L'Innovation department store fire

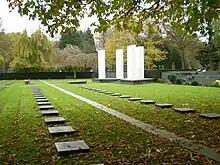
Memorial to the victims of the "L'Innovation" fire in Evere, Brussels

The "L'Innovation" fire was a fire that took place at the "À L'Innovation" department store on the Rue Neuve/Nieuwstraat in central Brussels, Belgium, on 22 May 1967. More than 150 firefighters were mobilised to fight it, 251 people were killed, 62 injured, and the department store itself, the work of the Art Nouveau architect Victor Horta, was destroyed.